Madureira Esporte Clube

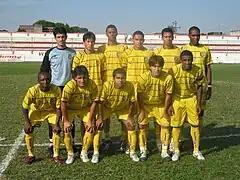
Team photo from the 2007 season

Madureira Esporte Clube, usually abbreviated to Madureira, is a Brazilian football team based in the city of Rio de Janeiro, in the neighbourhood of Madureira. The team compete in Campeonato Carioca, the top tier of the Rio de Janeiro state football league.